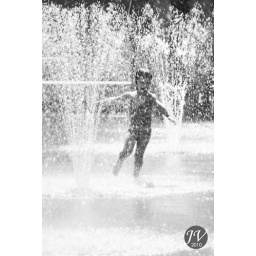
Young girl playing in the water on a very hot day in Vancouver B.C.